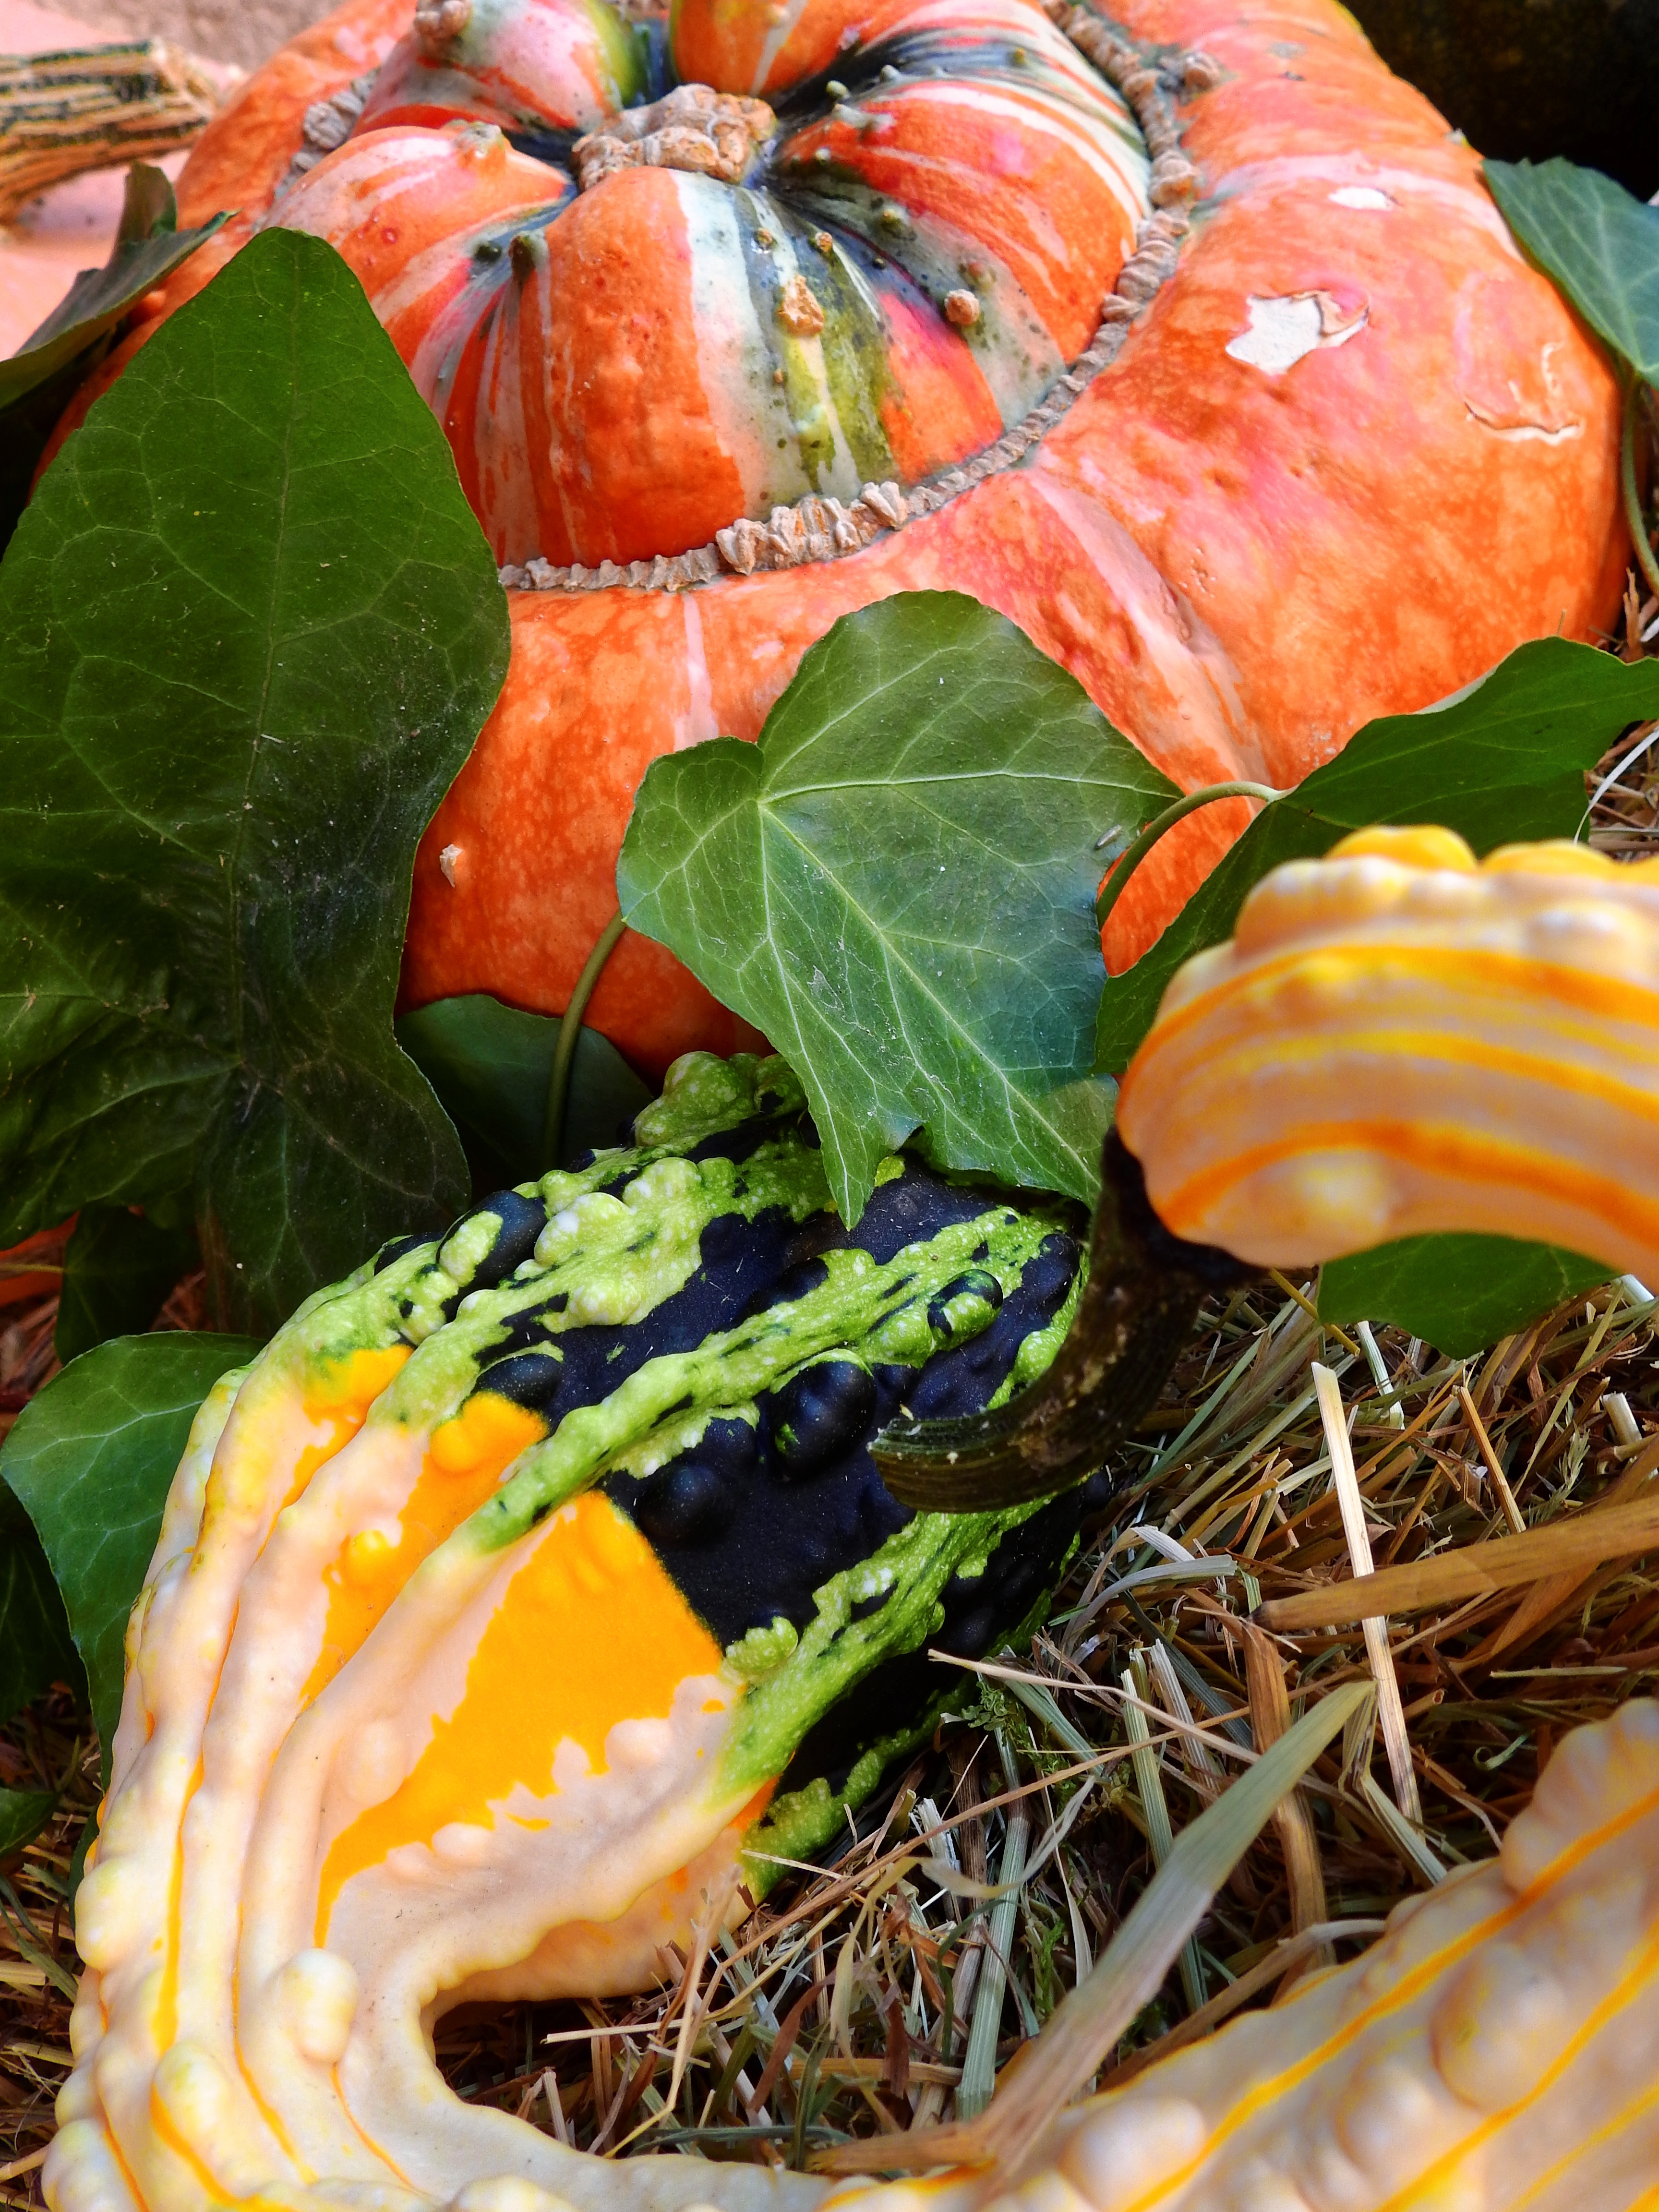
nature, flower, decoration, dish, food, harvest, produce, vegetable, autumn, pumpkin, gourd, deco, thanksgiving, vegetables, carving, cucurbita, helloween, autumn decoration, harvest festival, flowering plant